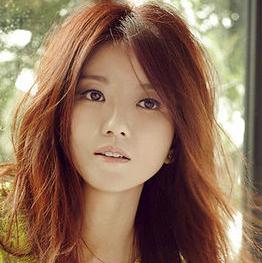
Age: 33